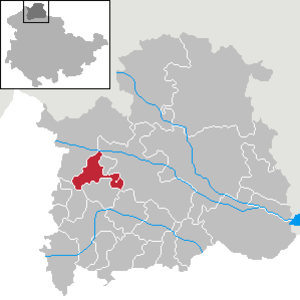
Friedrichsthal est une municipalité allemande du land de Thuringe, dans l'arrondissement de Nordhausen, au centre de l'Allemagne. En 2015, sa population est de 223 habitants.